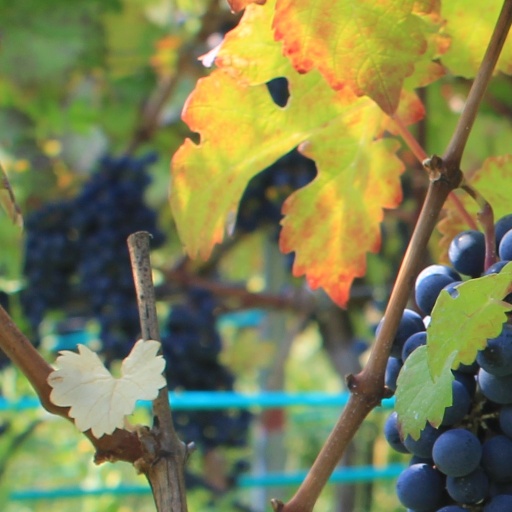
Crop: grape